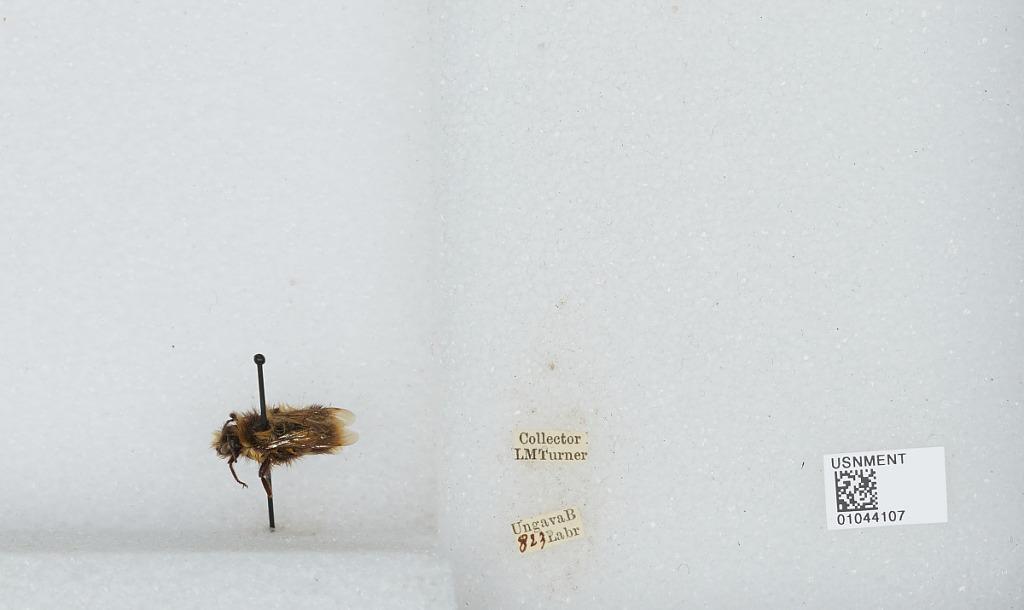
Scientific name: Bombus sp.
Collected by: L. Turner
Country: Canada
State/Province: Newfoundland and Labrador
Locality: Ungava Bay
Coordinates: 60.2275, -64.8458